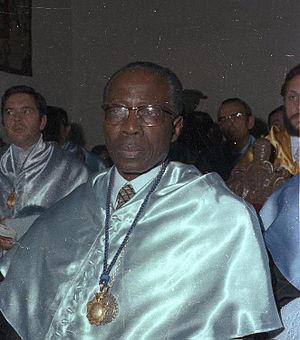
Léopold Sédar Senghor, né le 9 octobre 1906 à Joal, au Sénégal, et mort le 20 décembre 2001 à Verson, en France, est un poète, écrivain, homme d'État français, puis sénégalais et premier président de la République du Sénégal. Il fut aussi le premier Africain à siéger à l'Académie française. Il a également été ministre en France avant l'indépendance de son pays.